Gare d'Orsay

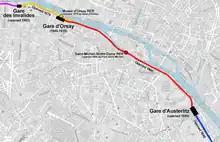
The new railway line extension opened in 1900, linking Gare d'Austerlitz and Gare d'Orsay

The train shed was built as a steel and glass arch over the platforms and passenger concourse, with a span of and measuring in length and wide over the 16 tracks. Passenger facilities incorporated many of the latest technological features, such as electric baggage lifts and escalators.